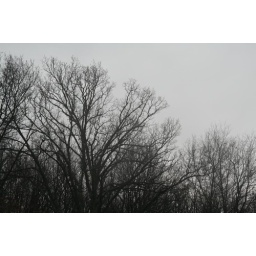
black and white in color